Anna van der Breggen

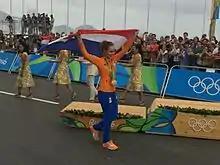
Anna van der Breggen during the podium ceremony of the Olympic road race in Rio after winning the gold medal.

Van der Breggen claimed her greatest career victory to that point in July when she won the general classification at the Giro d'Italia Femminile, the most important stage race on the women's calendar and the only Grand Tour for women. She finished fourth in the prologue and second in stage 2, after which she remained in the top-three until the Alpine stages. Van der Breggen was in third position overall behind maglia rosa wearer Megan Guarnier, when she moved into the race lead on the penultimate day after winning the individual time trial to Nebbiuno. She won the time trial more than one minute ahead of Guarnier and secured her overall win with a second place in the final stage. Later she won the second edition of La Course by Le Tour de France on the Champs-Élysées; and she won the final stage of the Belgium Tour in Geraardsbergen.